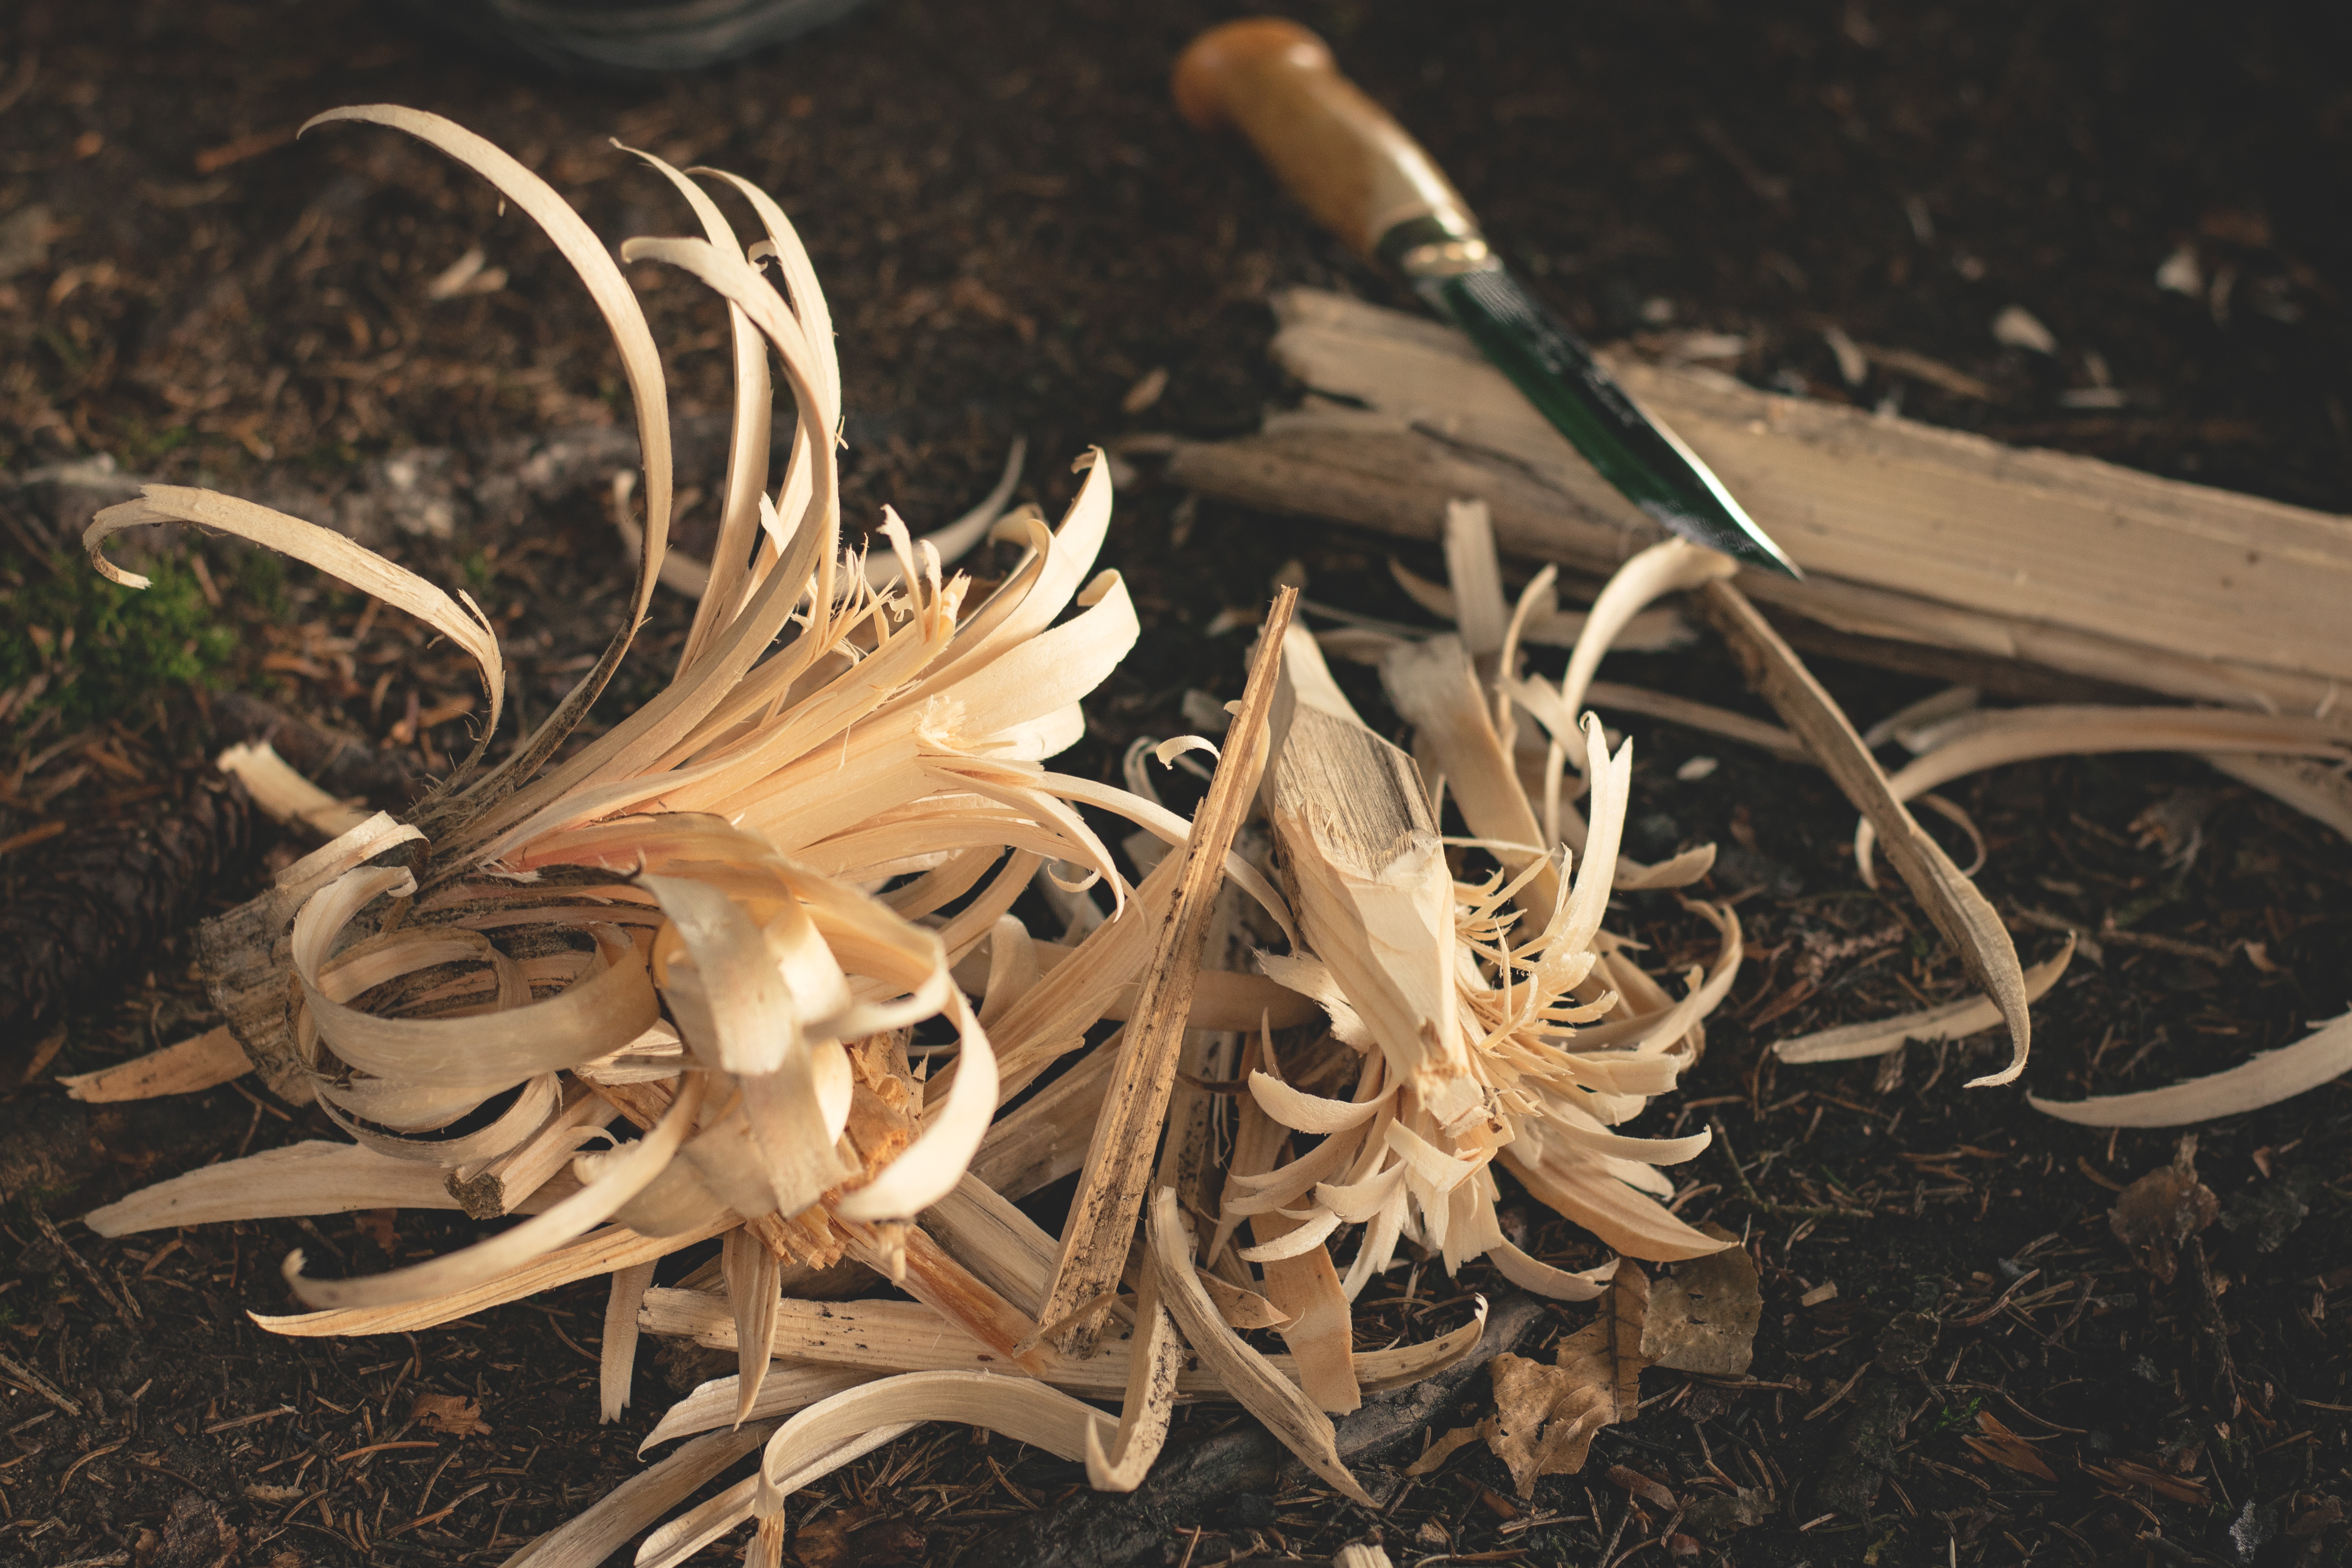
outdoor, wilderness, wood, adventure, kindle, fish, camping, leisure, antler, carve, camp, macro photography, explosive, bushcraft, path finder, tent holidays, woodcuts, survival art, start fire, make fire, camping holidays